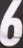
Number: 6